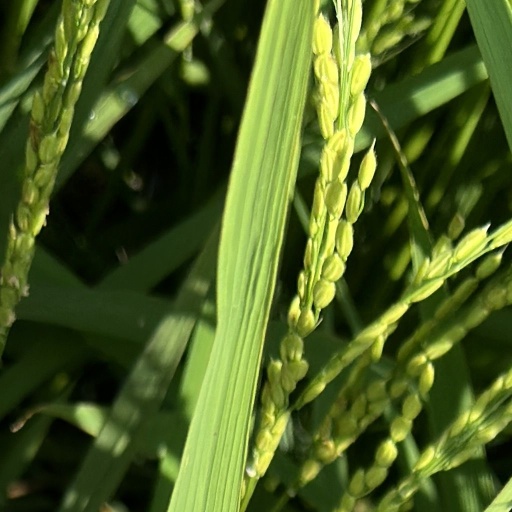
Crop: rice